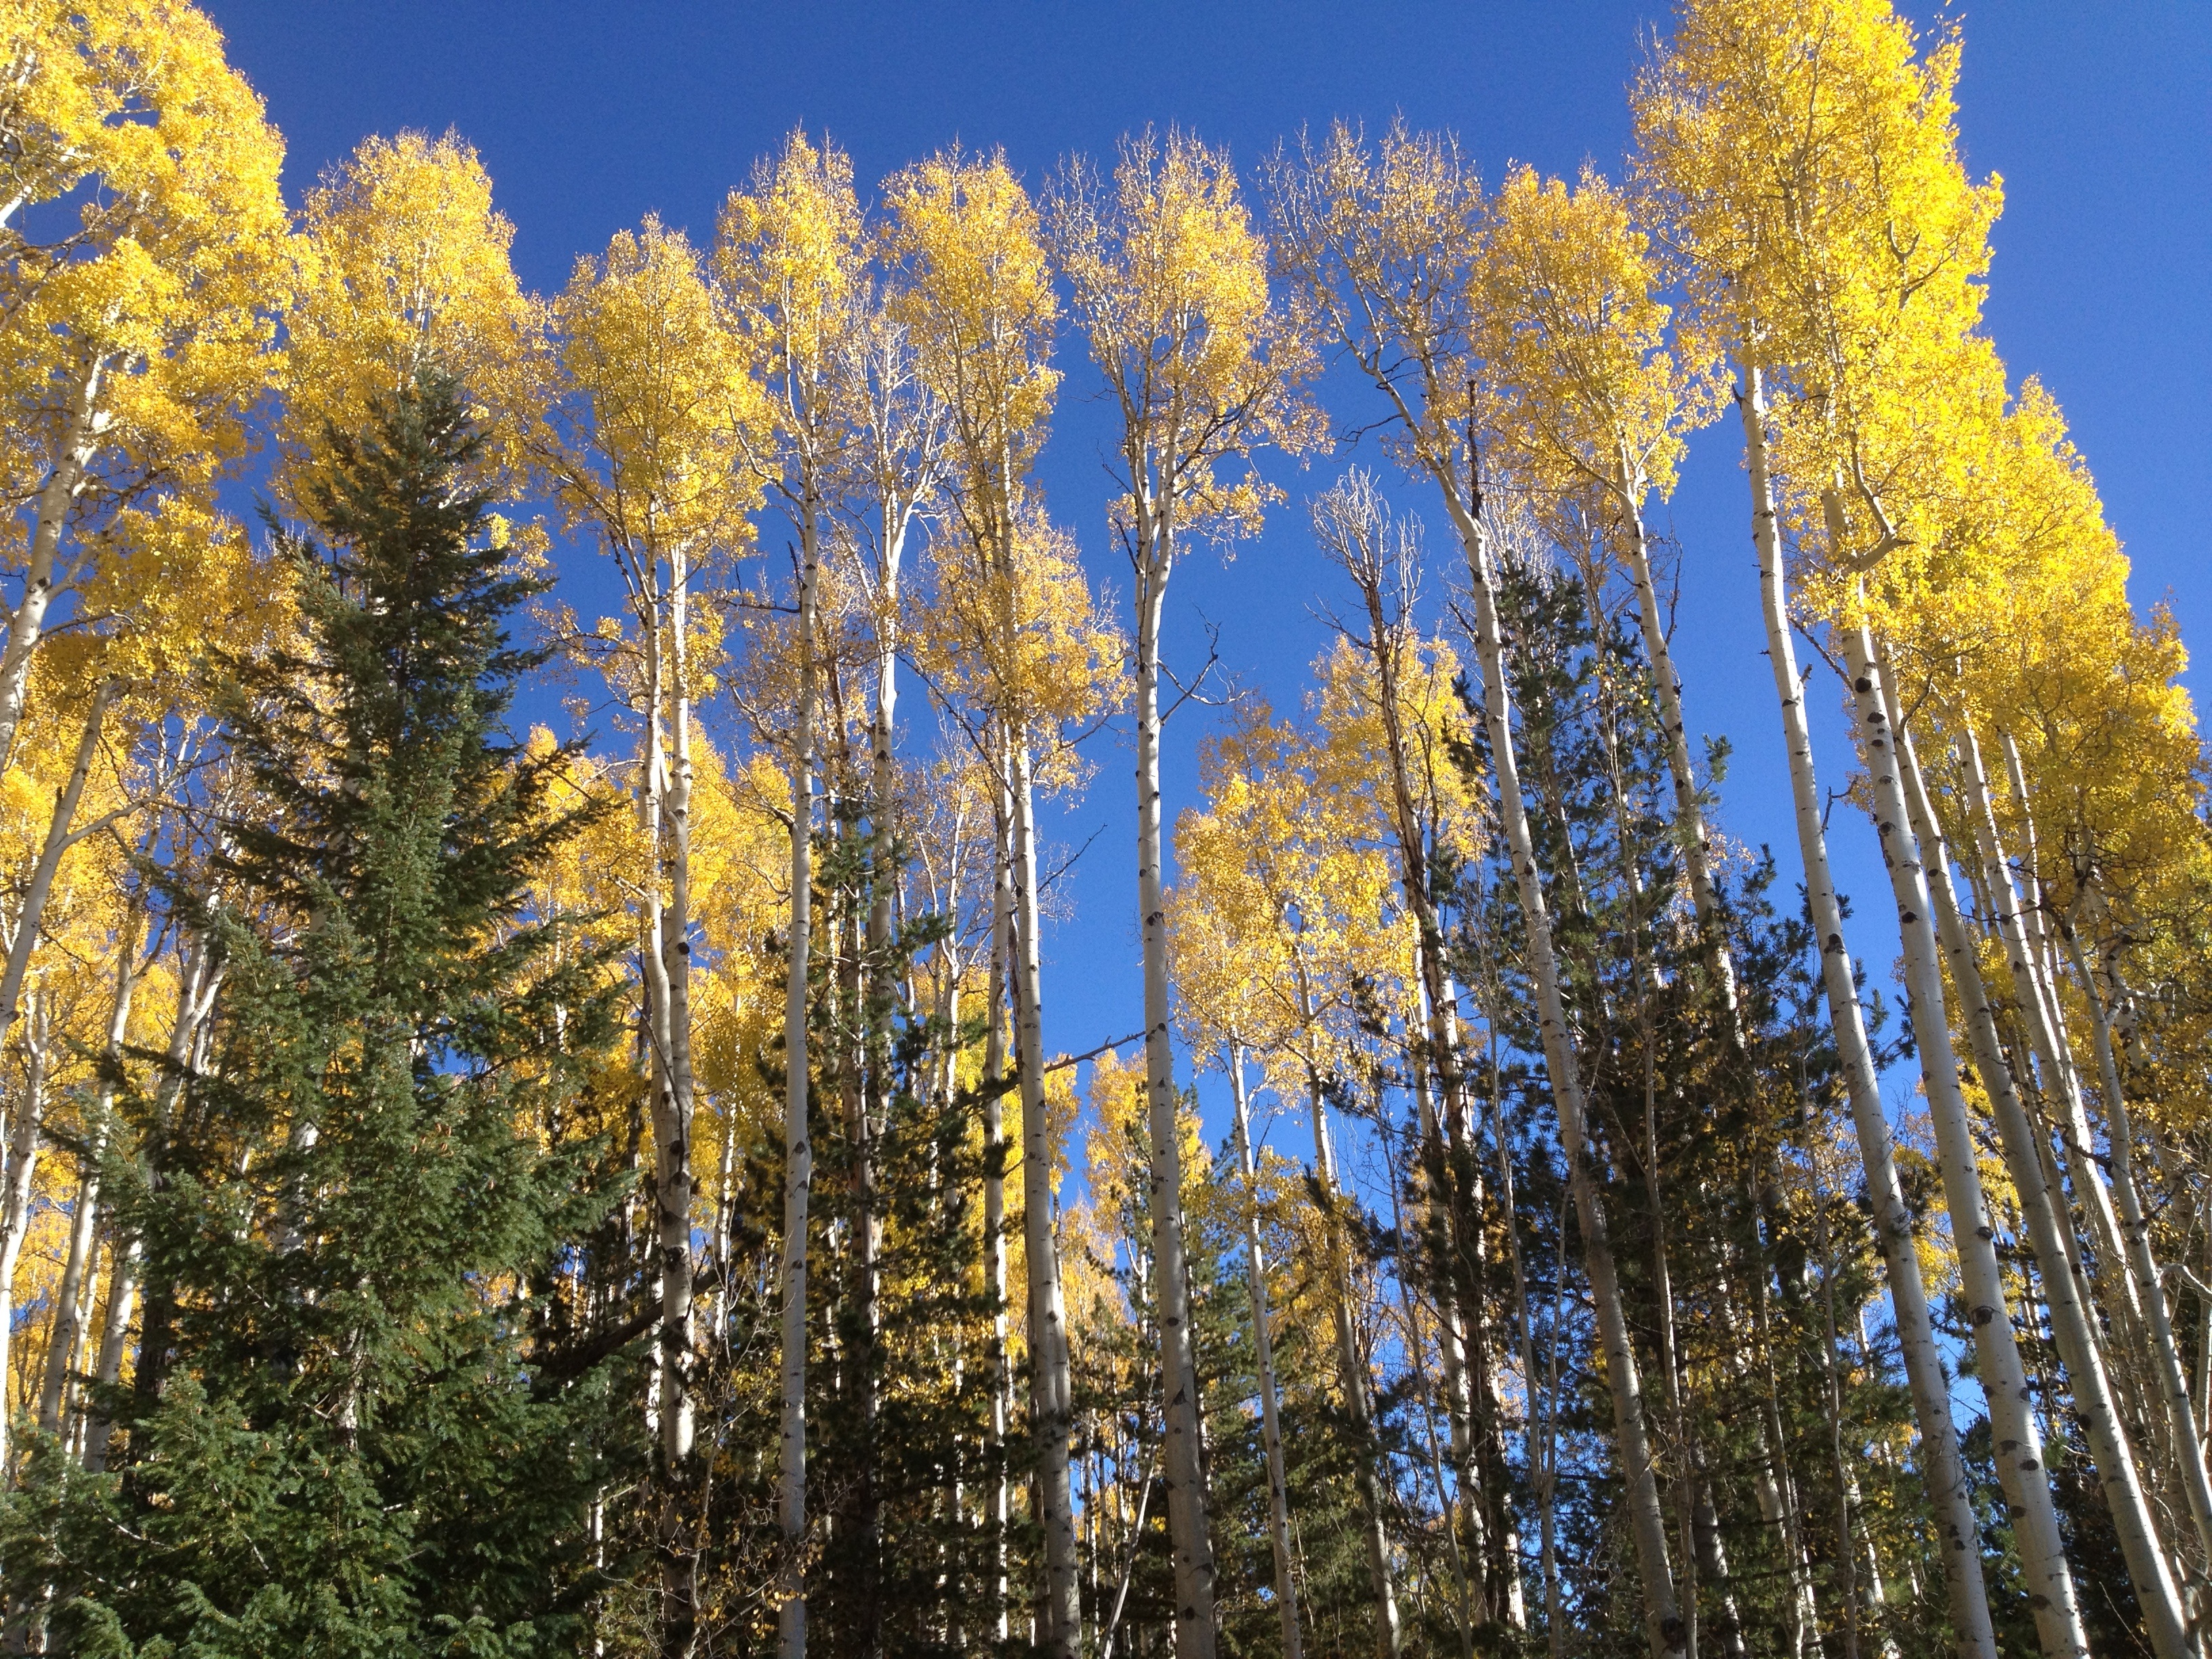
tree, forest, branch, plant, meadow, sunlight, leaf, fall, flower, foliage, birch, autumn, yellow, season, trees, spruce, woodland, habitat, larch, ecosystem, flowering plant, biome, aspen trees, natural environment, grass family, woody plant, temperate broadleaf and mixed forest, temperate coniferous forest, land plant